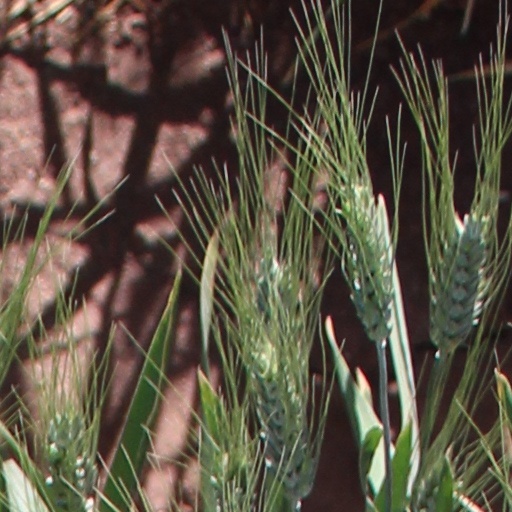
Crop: wheat